Saint Vincent College

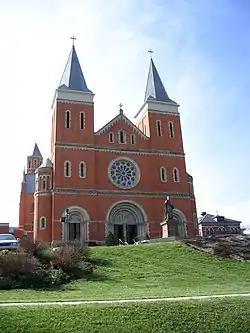
Saint Vincent College Basilica

Saint Vincent Parish was founded in 1790. It was the first Catholic parish in Pennsylvania west of the Allegheny Mountains. Father Theodore Brouwers, O.F.M., purchased of land called "Sportsmen's Hall Tract." A church was built and dedicated on July 19, 1835. It was named after St. Vincent de Paul, whose feast day is July 19 (Roman Calendar, 1737–1969) and September 27.